Yaupon tea

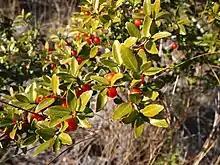
Yaupon holly

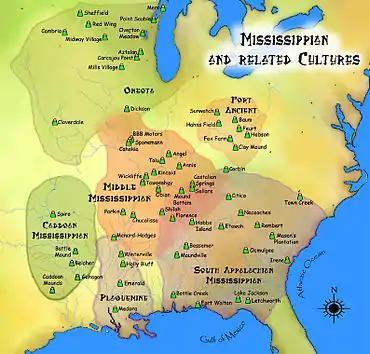
Approximate areas of various Mississippian and related cultures

According to the ethnohistorical record, the yaupon leaves and branches used for the "beloved drink" were traditionally picked as close to the time of its planned consumption as possible. After picking, historically they were lightly parched in a ceramic container over fire. The roasting increases the solubility in water of the caffeine, which is the same reason coffee beans are roasted.